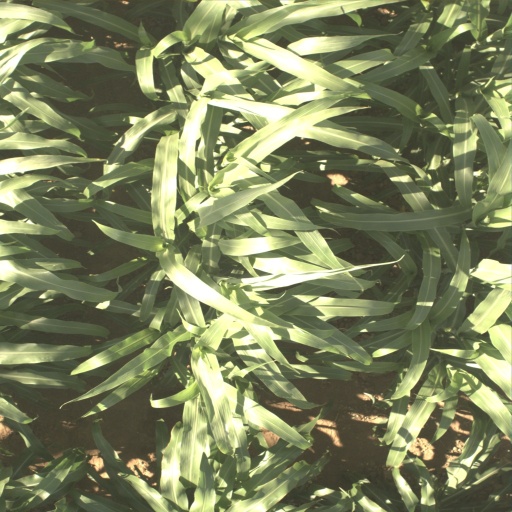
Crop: sorghum